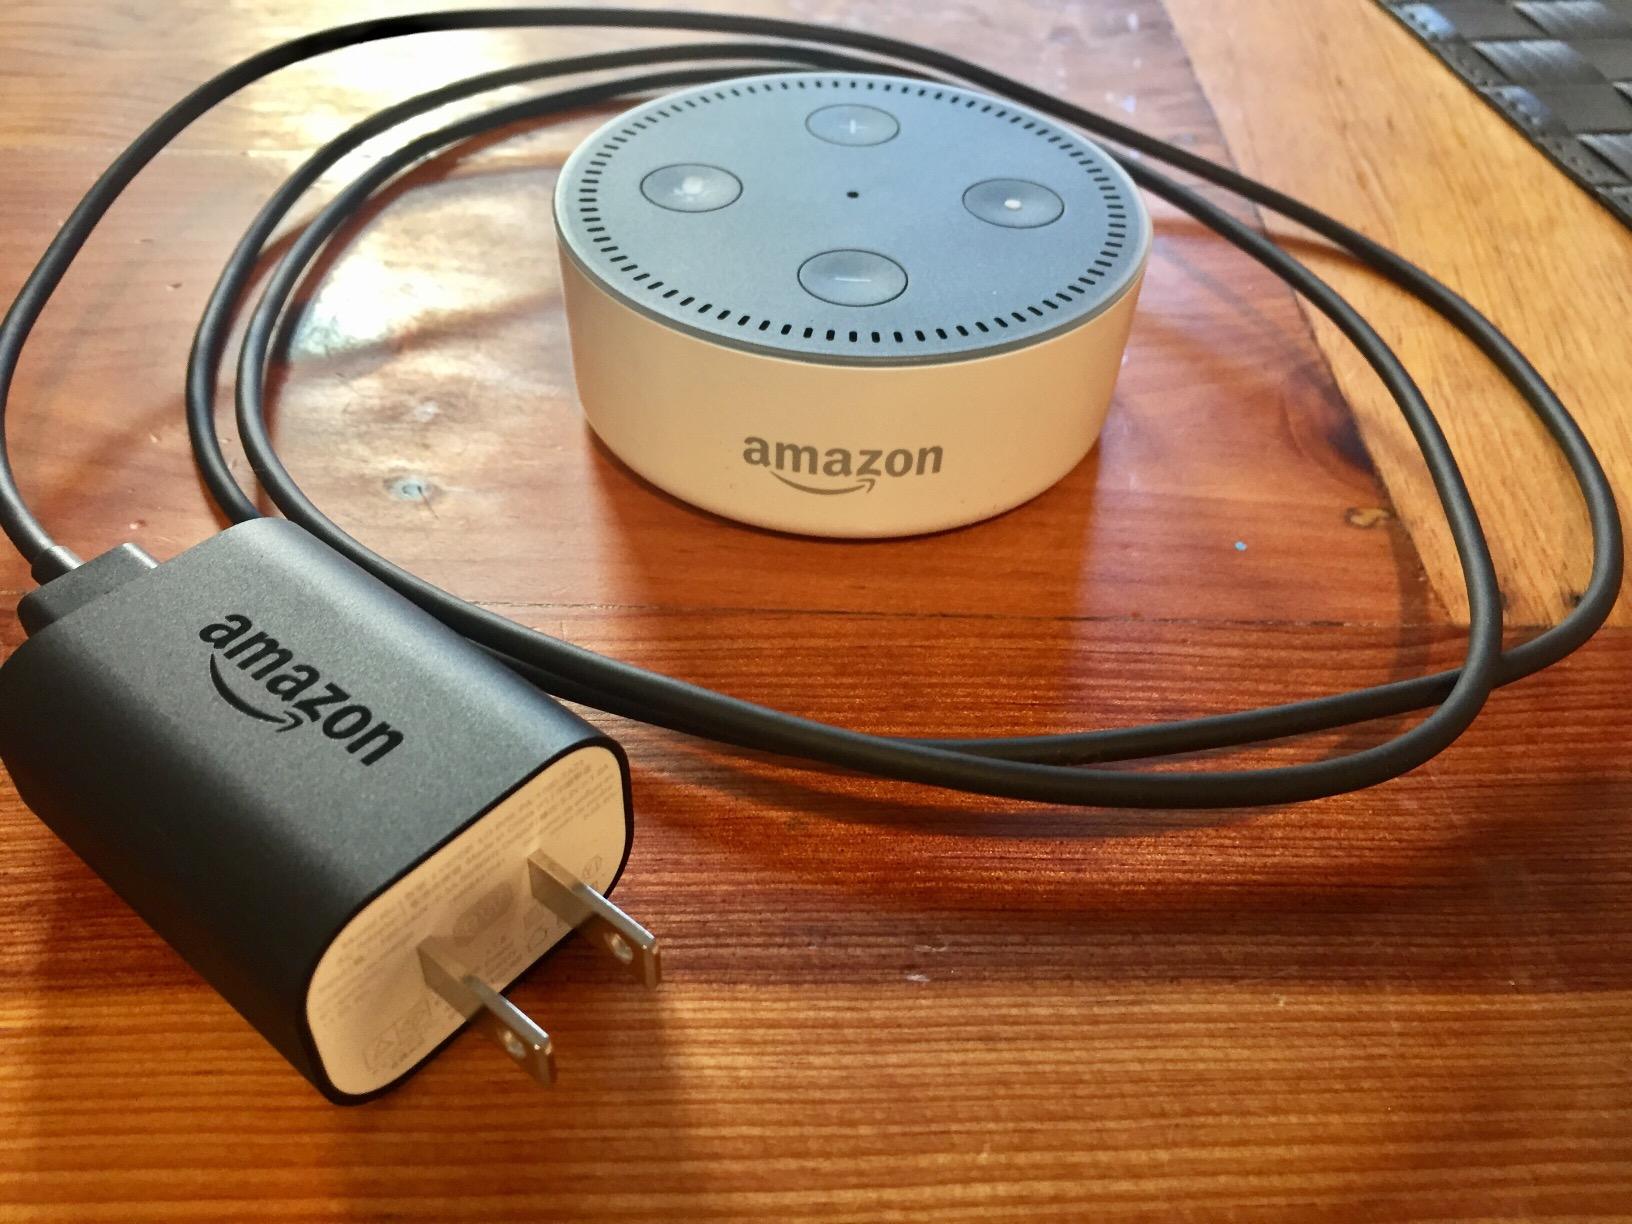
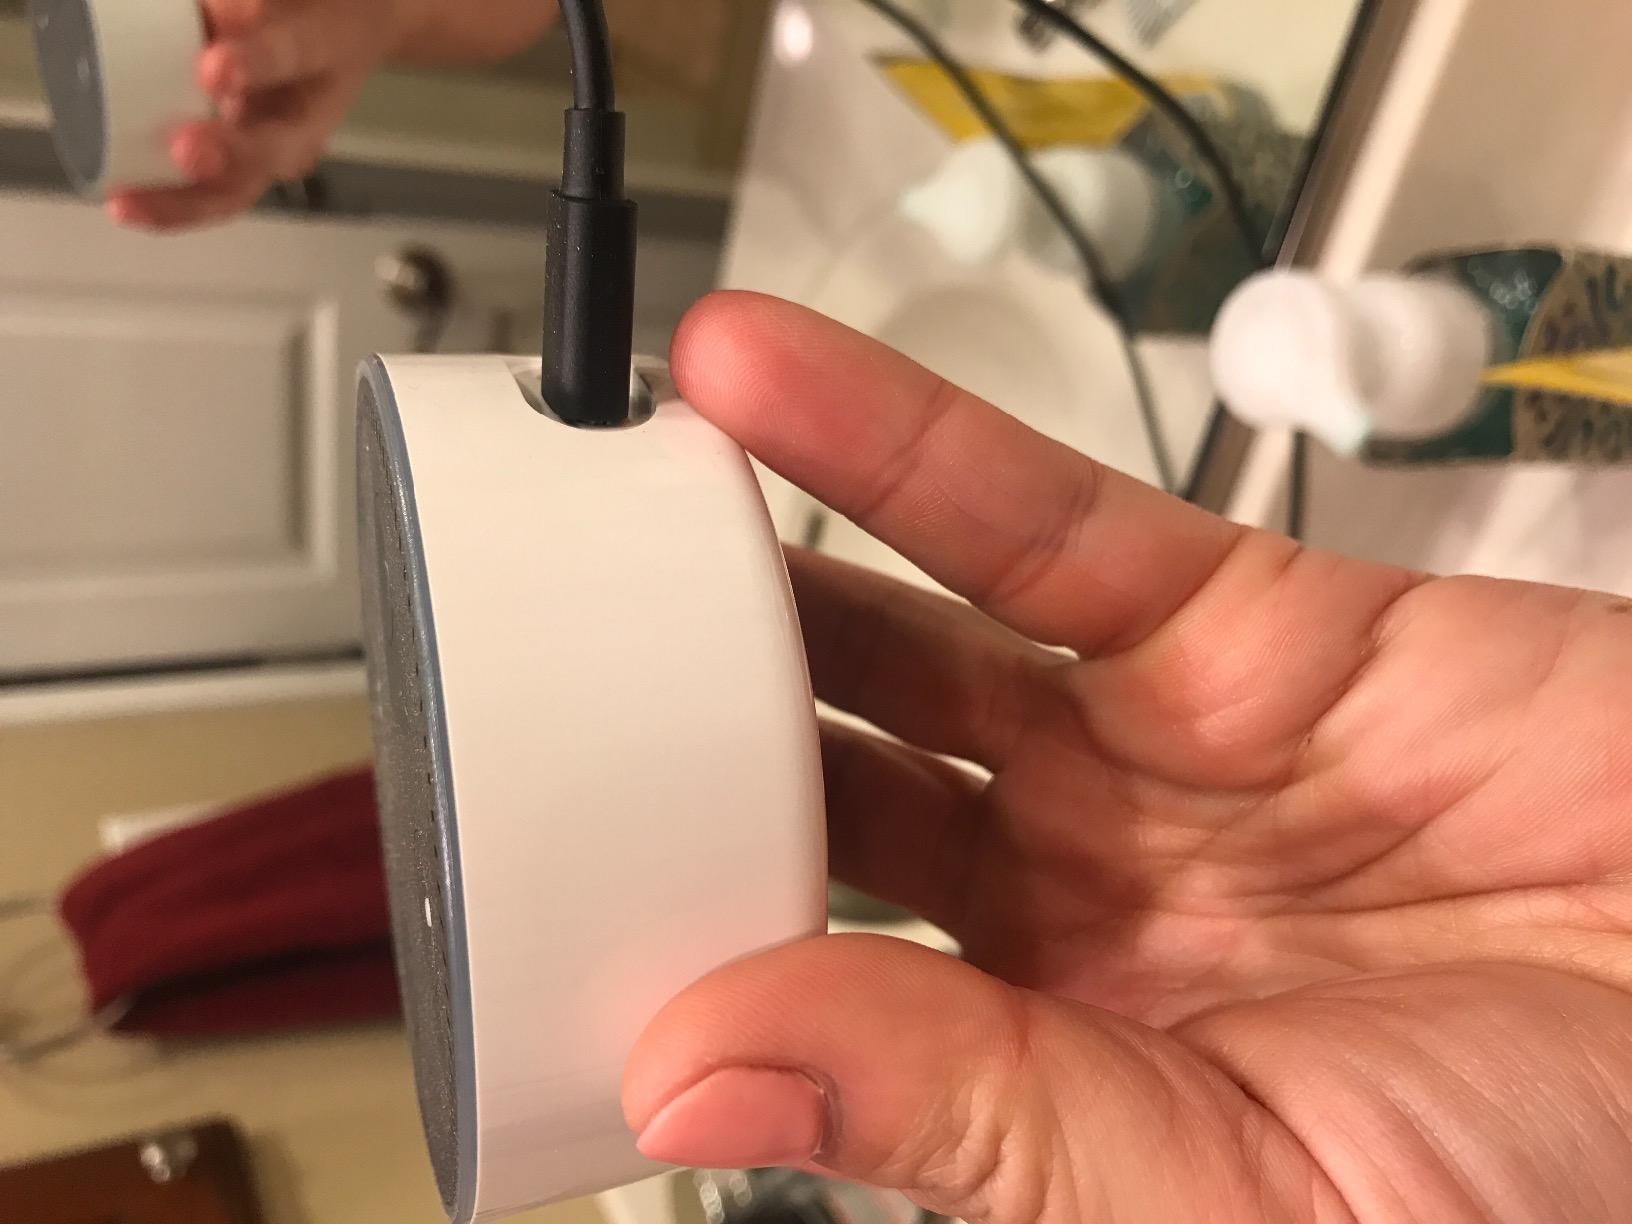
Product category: speaker
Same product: yes